Battle of Sokołowo Monument

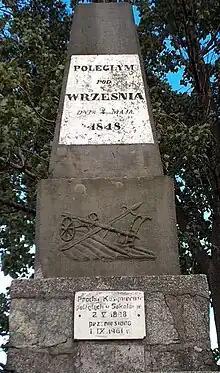
Monument commemorating the victims of the Battle of Sokołowo on May 2, 1848

The Battle of Sokołowo Monument is a monument commemorating the victims of the Battle of Sokołowo on May 2, 1848 during the Greater Poland Uprising. In the battle the forces of the Prussian led by Gen. A. Hirschfeld were against the Polish insurgents who were helped by local peasants and their leader was Ludwik Mierosławski. The victorious battle more than 300 insurgents were killed. This event also marks the Song of 1848. The monument was built according to Cyprian Norwid's idea.